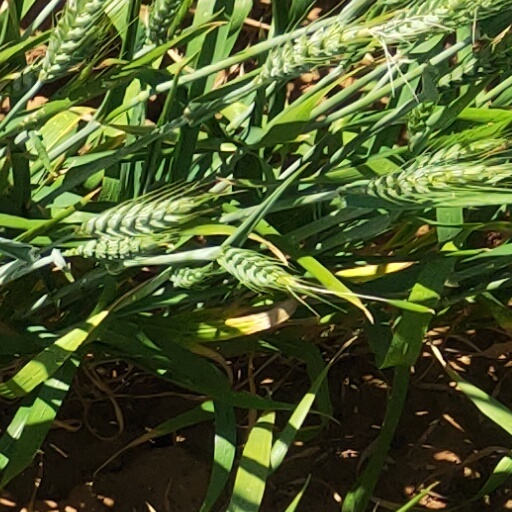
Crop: wheat